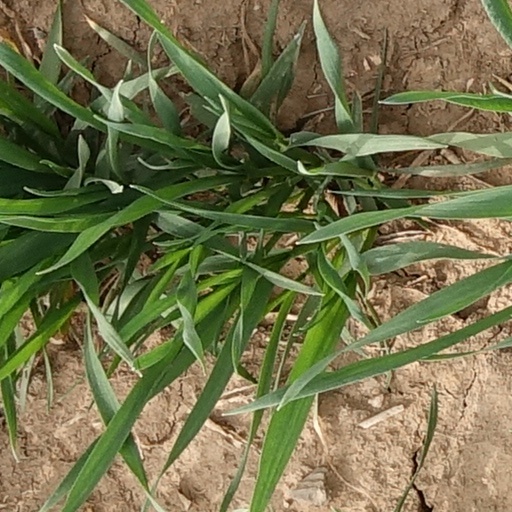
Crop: wheat